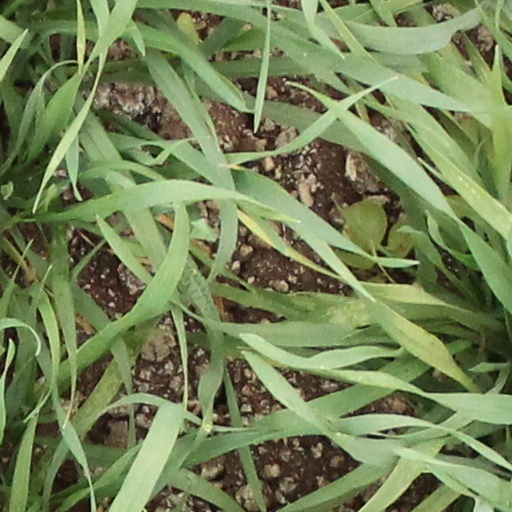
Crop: wheat